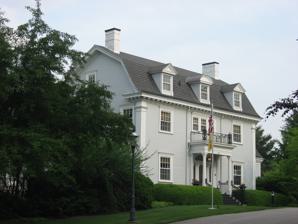
Building: William C. Van Arsdel House
Country: United States of America
Year built: 1907
Historic house in Indiana, United States United States historic place William C. Van Arsdel House U.S. National Register of Historic Places U.S. Historic district Contributing property William C. Van Arsdel House, May 2011 Show map of Indiana Show map of the United States Location 125 Wood St., Greencastle, Indiana Coordinates 39°38′31″N 86°51′0″W / 39.64194°N 86.85000°W / 39.64194; -86.85000 Area 2.3 acres (0.93 ha) Built 1907 ( 1907 ) Architect Foltz & Parker Architectural style Colonial Revival NRHP reference No. 84001246 Added to NRHP September 20, 1984 William C. Van Arsdel House , also known as The Elms, is a historic home located at Greencastle , Putnam County, Indiana . It was built in 1907, and is a 2 + 1 ⁄ 2 -story, Colonial Revival style frame dwelling.  A rear addition was constructed in 1928.  It has a gambrel roof with three dormers.  The house features a balconied entrance portico with Corinthian order columns and corner pilasters . It was listed on the National Register of Historic Places in 1984. It is located in the Eastern Enlargement Historic District . References